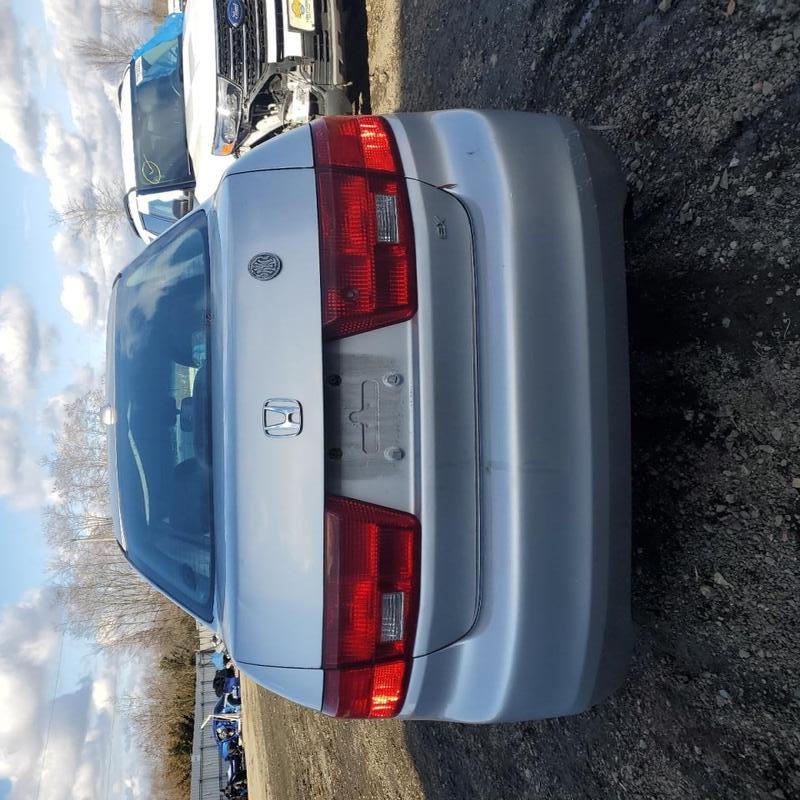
Aucun dommage détecté.
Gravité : aucun